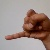
The image shows a hand gesture representing the letter 'J' in Indian Sign Language.